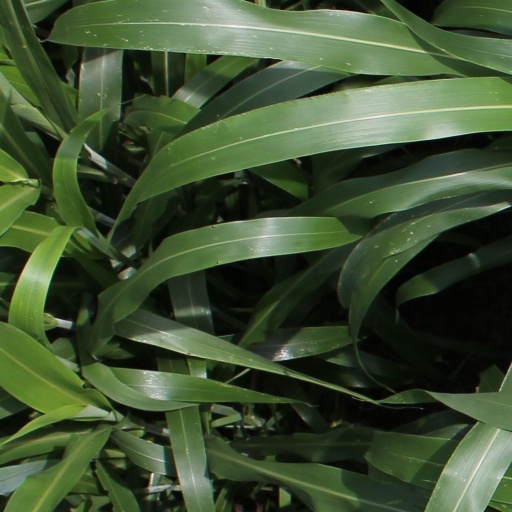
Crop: sorghum